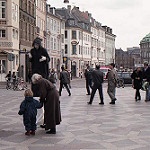
Scene: Outdoor